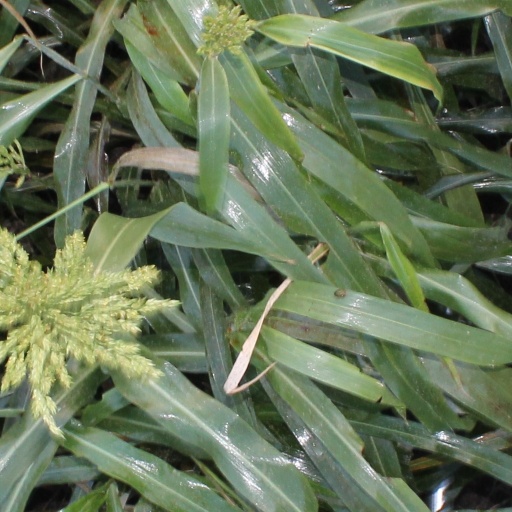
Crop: sorghum